Wars of the Roses

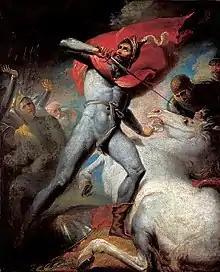
Painting by Henry Tresham representing Warwick the Kingmaker's alleged vow prior to the Battle of Towton.

Meanwhile, as Henry attempted in vain to secure peace in England, Warwick, in disregard of royal authority, had conducted attacks against the Castilian fleet in May 1458, and against a fleet of the Hanseatic League a few weeks later. His position in Calais also enabled him to establish relations with Charles VII of France, and Philip the Good of Burgundy, international connections that would serve him in the future. In response to the attacks, Warwick was summoned to London to face inquiries along with York and Salisbury. However, fearing arrest once they were isolated from their allies, they refused. York instead summoned the Nevilles to rendezvous at his stronghold of Ludlow Castle in the Welsh Marches; Warwick departed Calais with a portion of the garrison there to join the main Yorkist forces.